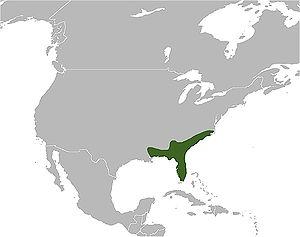
Le Crotale diamantin de l'Est, Crotalus adamanteus, est une espèce de serpents de la famille des Viperidae. Ce reptile se rencontre dans le sud-est des États-Unis, du Mississippi à la Caroline du Nord, et il vit dans des milieux variés comme les forêts de pins ou de palmiers, les dunes, les marais divers, les prairies humides… C'est un serpent de grande taille, mesurant environ 1,7 m de long pour une masse de 2,3 kg, mais qui peut atteindre 2,4 m et une masse de 15,4 kg.